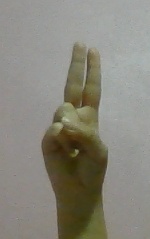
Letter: taa